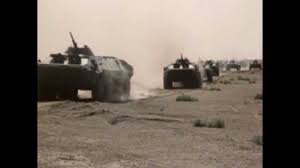
Label: BTR